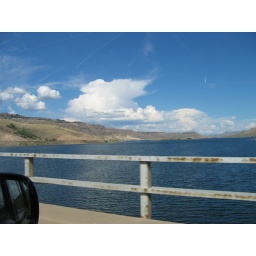
bridge over blue mesa reservoir